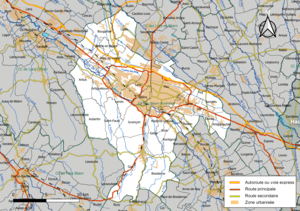
Carte géographique de la Communauté d'agglomération Pau Béarn Pyrénées, département des Pyrénées-Atlantiques, France. Composition au 1er janvier 2019.
La communauté d'agglomération Pau Béarn Pyrénées, est une structure intercommunale française située dans le département des Pyrénées-Atlantiques et la région Nouvelle-Aquitaine.